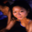
Label: woman